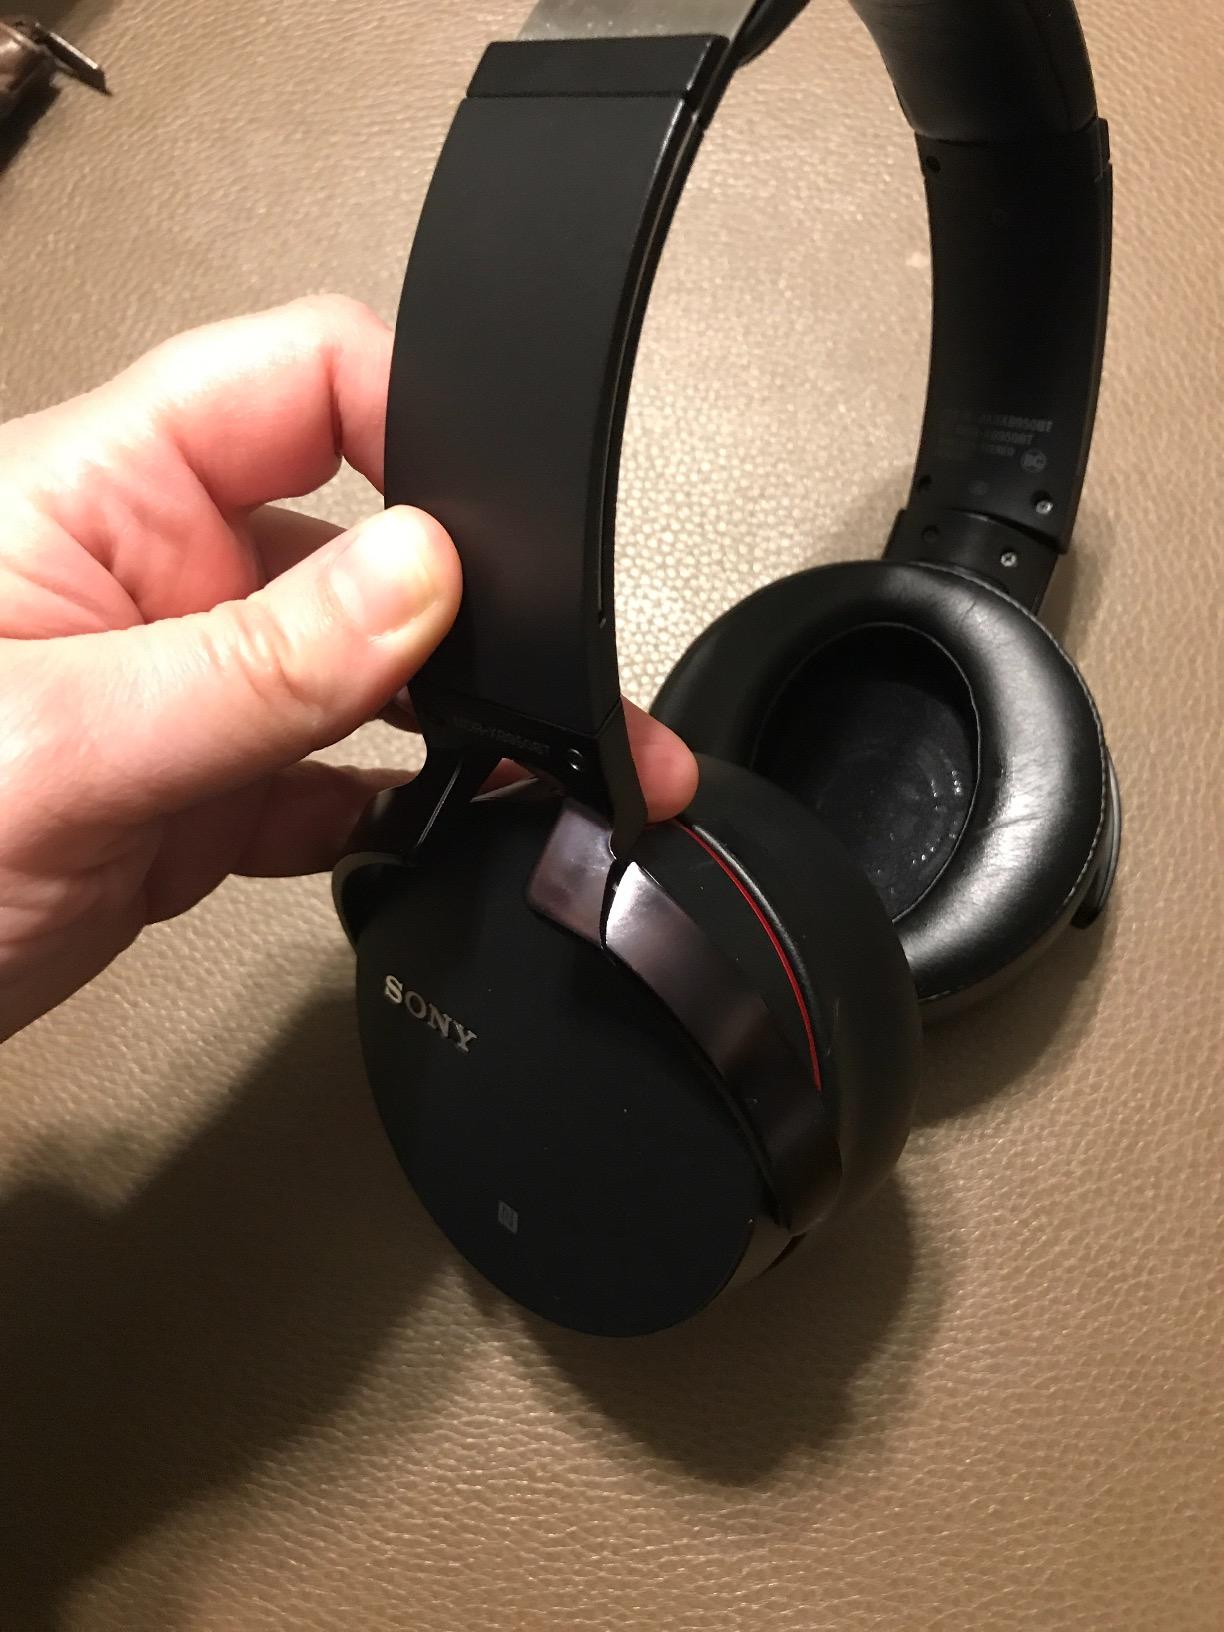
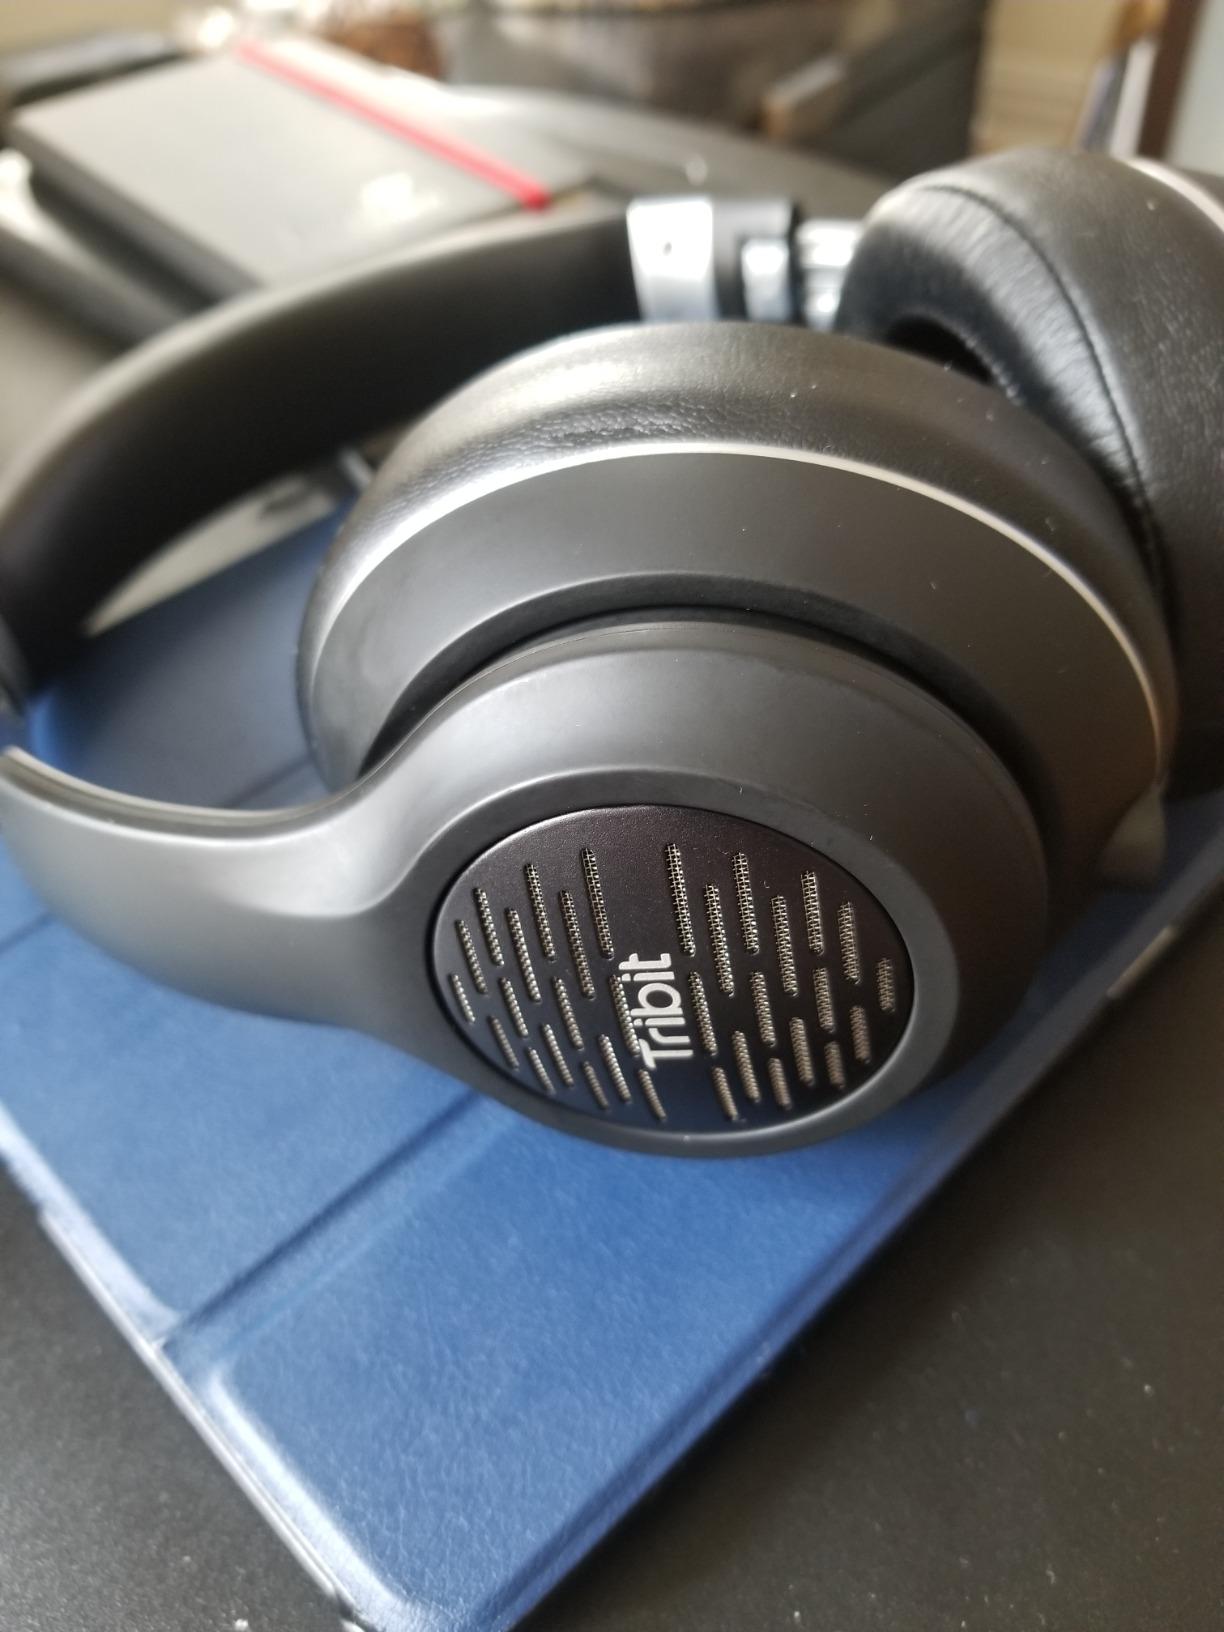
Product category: headphones
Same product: no